Gloster Gamecock

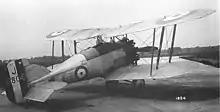
Gamecock II fitted with outward-leaning struts in 1927

Gloster promoted the type to overseas operators and the Finnish Air Force had shown interest in the Gamecock I, resulting in an aerial demonstration being performed over Helsinki on 25 March 1927. The following year, the Gamecock II won a Finnish government contest, leading to a licensing arrangement being made with Gloster, along with an order for a pattern aircraft. Licensed production of the Gamecock, known locally as the "Kukko" (Finnish language for "rooster"), commenced at the Finnish National Aircraft Factory in 1929. The Kukko was in frontline service with the Finnish Air Force throughout the 1930s, although the type was progressively relegated to training duties towards the end of the decade.